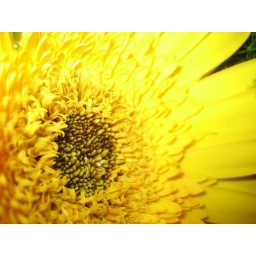
This yellow flower was in a bouquet sent to my Mother in hospital by her co-workers.